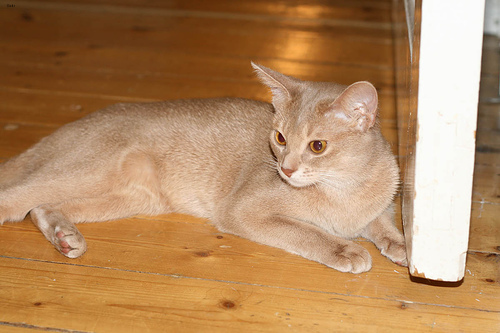
Animal: cat
Breed: abyssinian